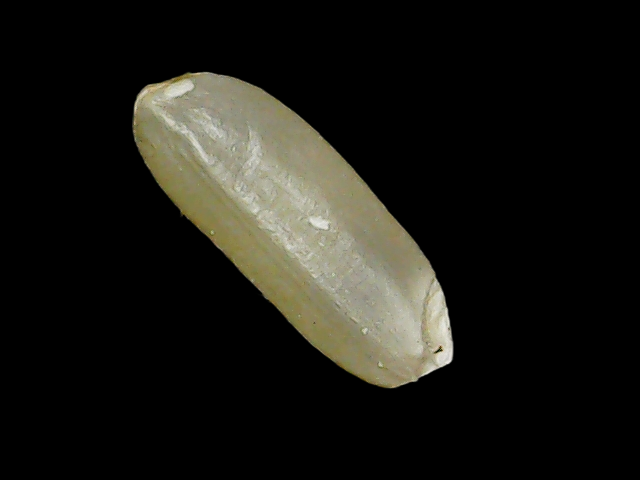
Rice variety: Binadhan11